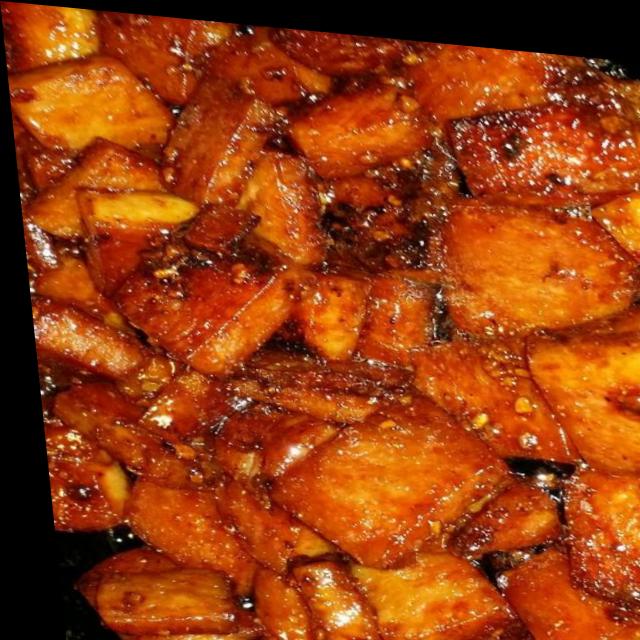
Dish: aloo_masala